The Candy Snatchers

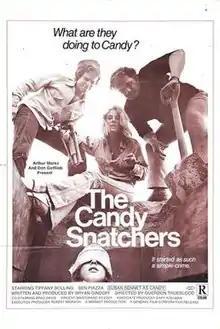
US film poster

The Candy Snatchers is a 1973 American exploitation crime film directed by Guerdon Trueblood. The film was unofficially inspired by the kidnapping of Barbara Jane Mackle. It stars Susan Sennett as a teenager who is kidnapped and held for ransom by three amateur criminals. The picture gained cult film status and received a DVD release in 2005 through Subversive Cinema.